Francis Renaud (actor)

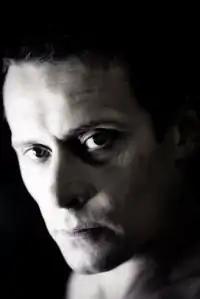
Francis Renaud

Francis Renaud (born 27 September 1967, in Thionville, Moselle) is a French film and television actor.